The Phantom of the Forest

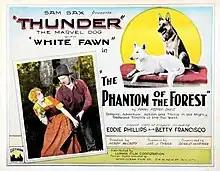
Lobby card

The Phantom of the Forest is a 1926 American silent Western film, also classified as a Northern. It is directed by Henry McCarty and stars Thunder the Dog, Betty Francisco and Eddie Phillips. Produced by the independent Gotham Pictures, location shooting took place around the Redwood Forest in Santa Cruz County, California. The film was designed as a vehicle for Thunder, an Alsatian who was featured in several films during the 1920s. It was released in Great Britain the same year by Stoll Pictures.